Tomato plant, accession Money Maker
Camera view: horizontal (90 deg, fisheye); turntable rotation: 120 degrees
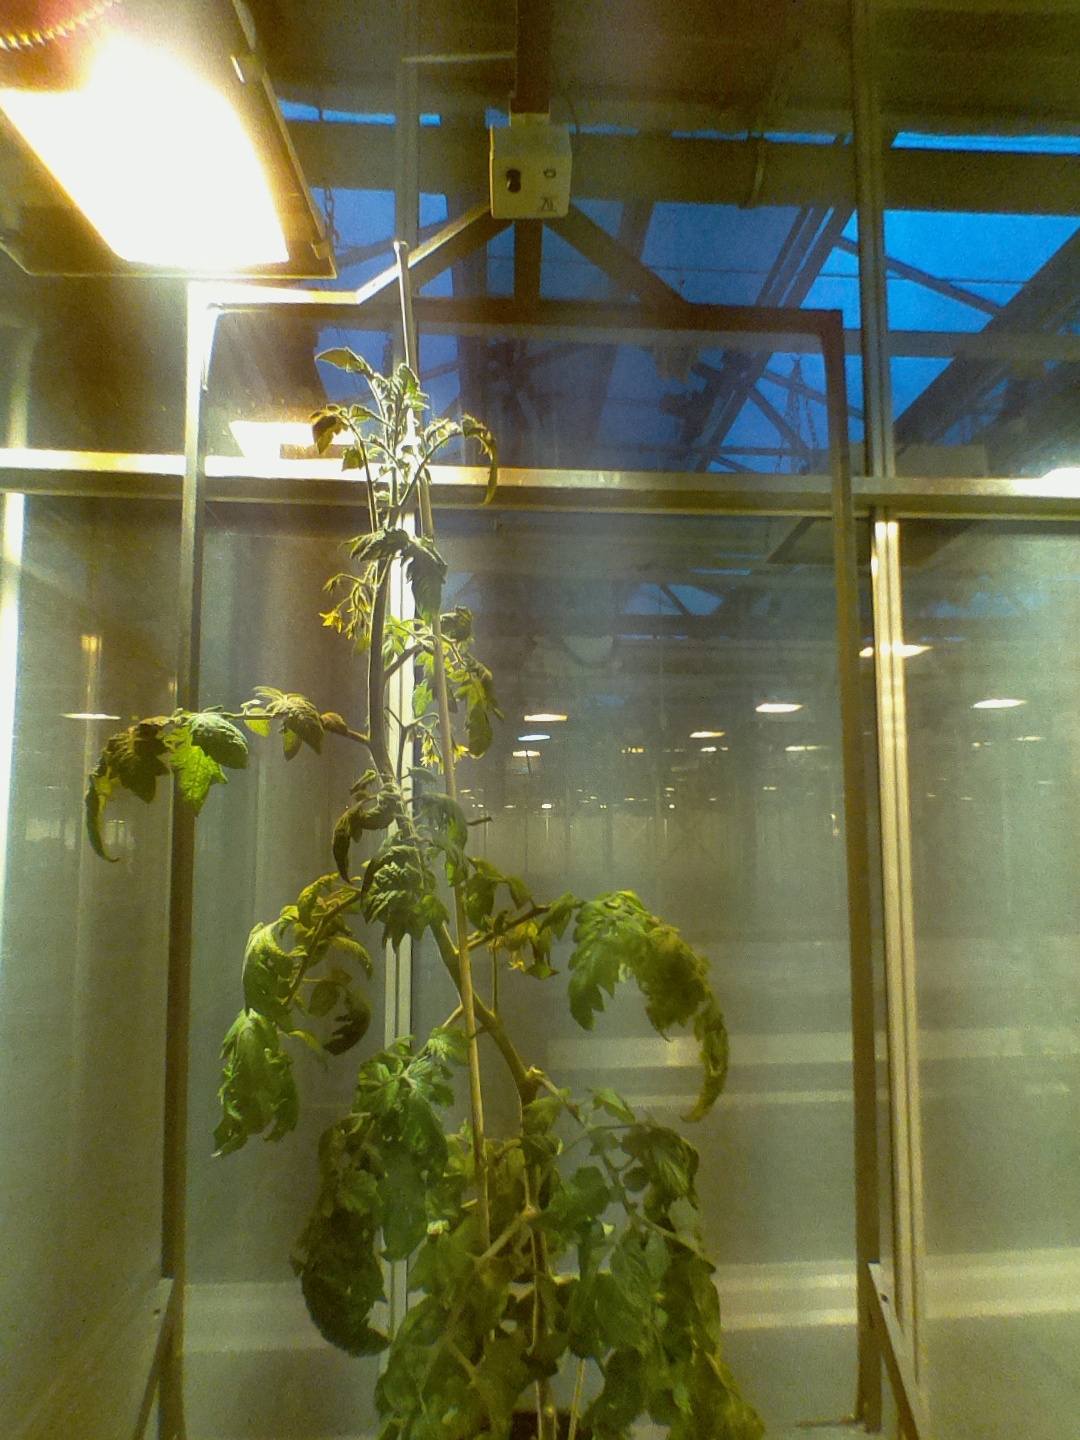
BBCH growth stage 70: Fruits at the main stem or branches visibles